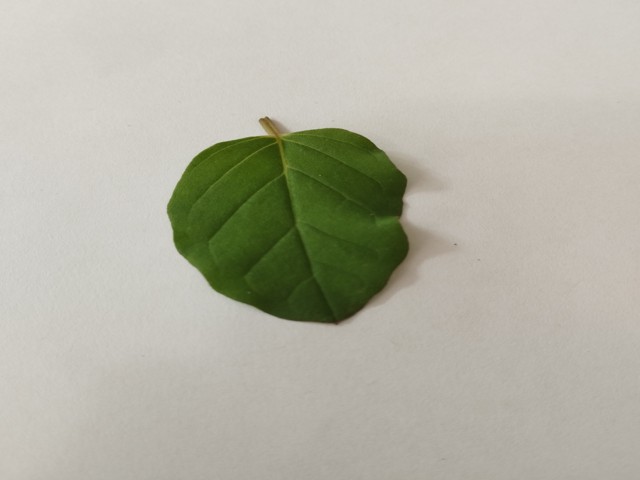
Plant: punarnava